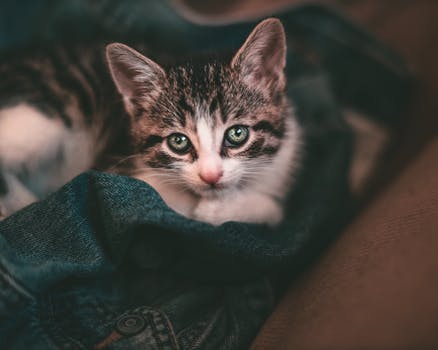
Label: No Watermark